Meshari

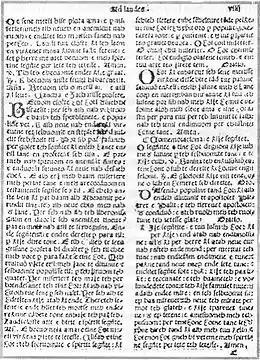
Excerpt from "Meshari" by Gjon Buzuku.

Meshari (Albanian for "Missal") is the oldest published book in Albanian. The book was written by Gjon Buzuku, a Catholic cleric in 1555. The book contains 188 pages and is written in two columns. "Meshari" is the translation of the main parts of the Catholic Liturgy into Albanian. It contains the liturgies of the main religious holidays of the year, comments from the book of prayers, excerpts from the Bible as well as excerpts from the ritual and catechism. It was written to help Christians pray daily religious services. The only original known copy of this book currently is in the Library of the Vatican.